Answer in natural language. How many CounterTops are visible in the scene? Choose between the following options: 0, 3, 2, 1 or 4
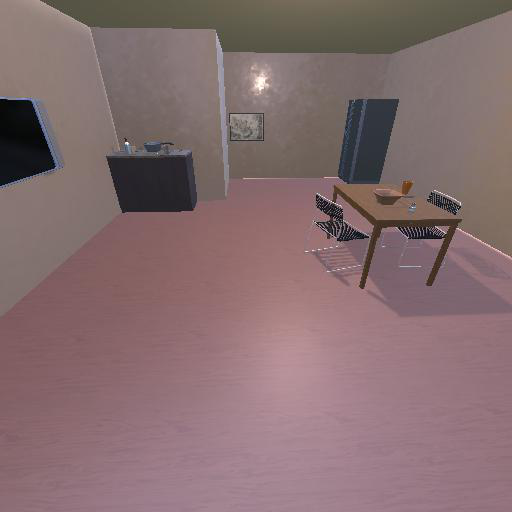
<answer>1</answer>